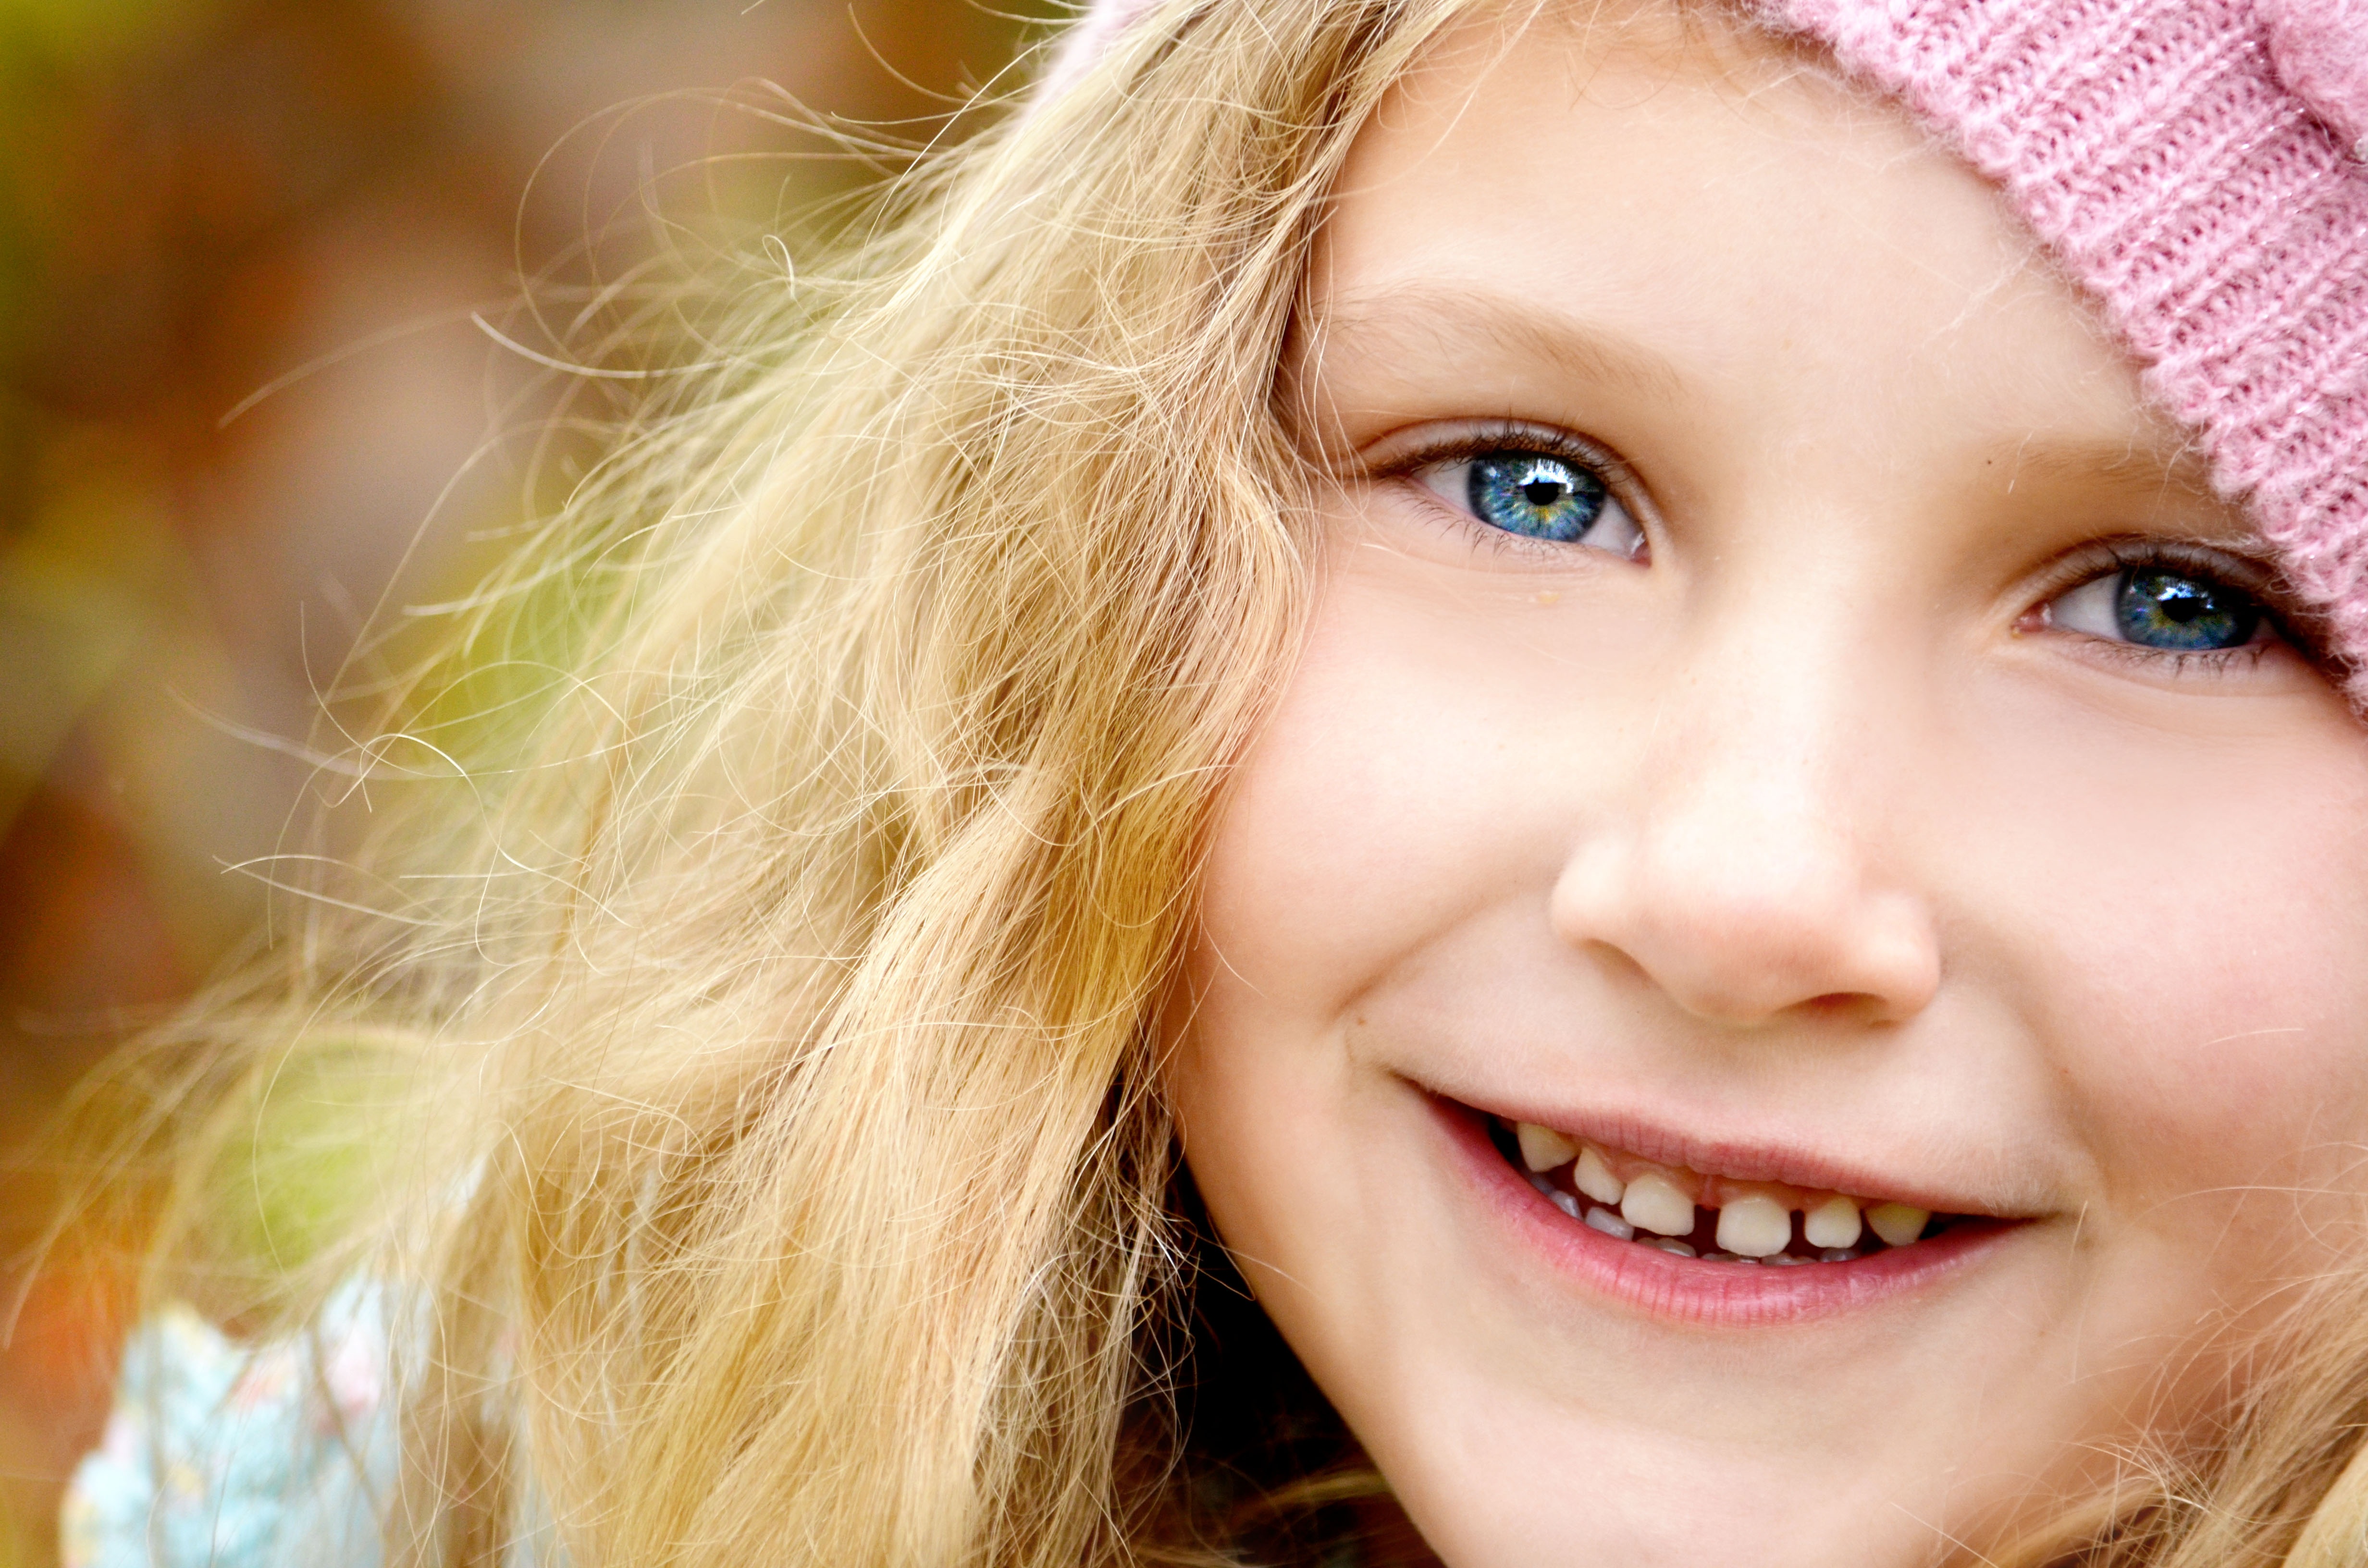
outdoor, person, girl, woman, hair, white, photography, kid, cute, female, portrait, model, young, color, small, child, lifestyle, facial expression, childhood, lip, smiling, smile, close up, human body, cheerful, face, family, nose, children, fun, happy, happiness, eye, head, little, skin, beauty, joy, expression, blond, organ, adorable, sweetness, emotion, daughter, brown hair, portrait photography